Jurbarkas Manor

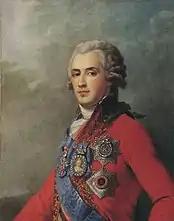
Platon Zubov

Later the manor belonged to members of Radziwiłł family: Ludwik Radziwiłł and Jan Mikołaj Radziwiłł.